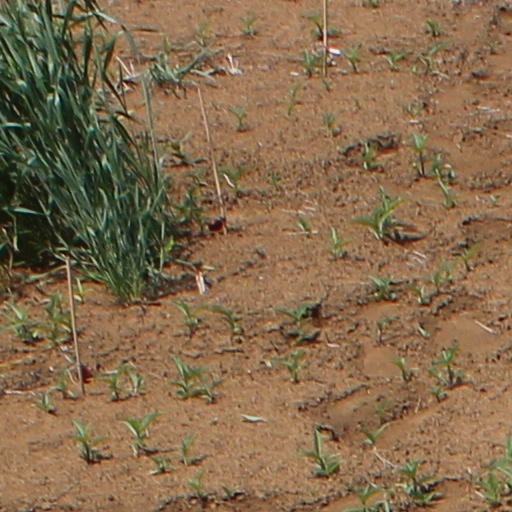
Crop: wheat